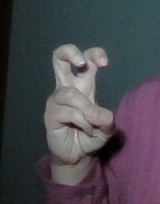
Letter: toot